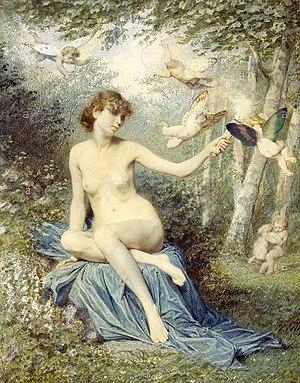
Victor-Florence Pollet (1811-1882), Nymphe repoussant l'Amour avec une torche.